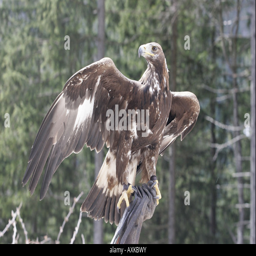
young eagle spreading his wings perched on the gloved hand of his handler